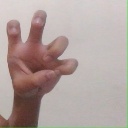
अक्षर: छ